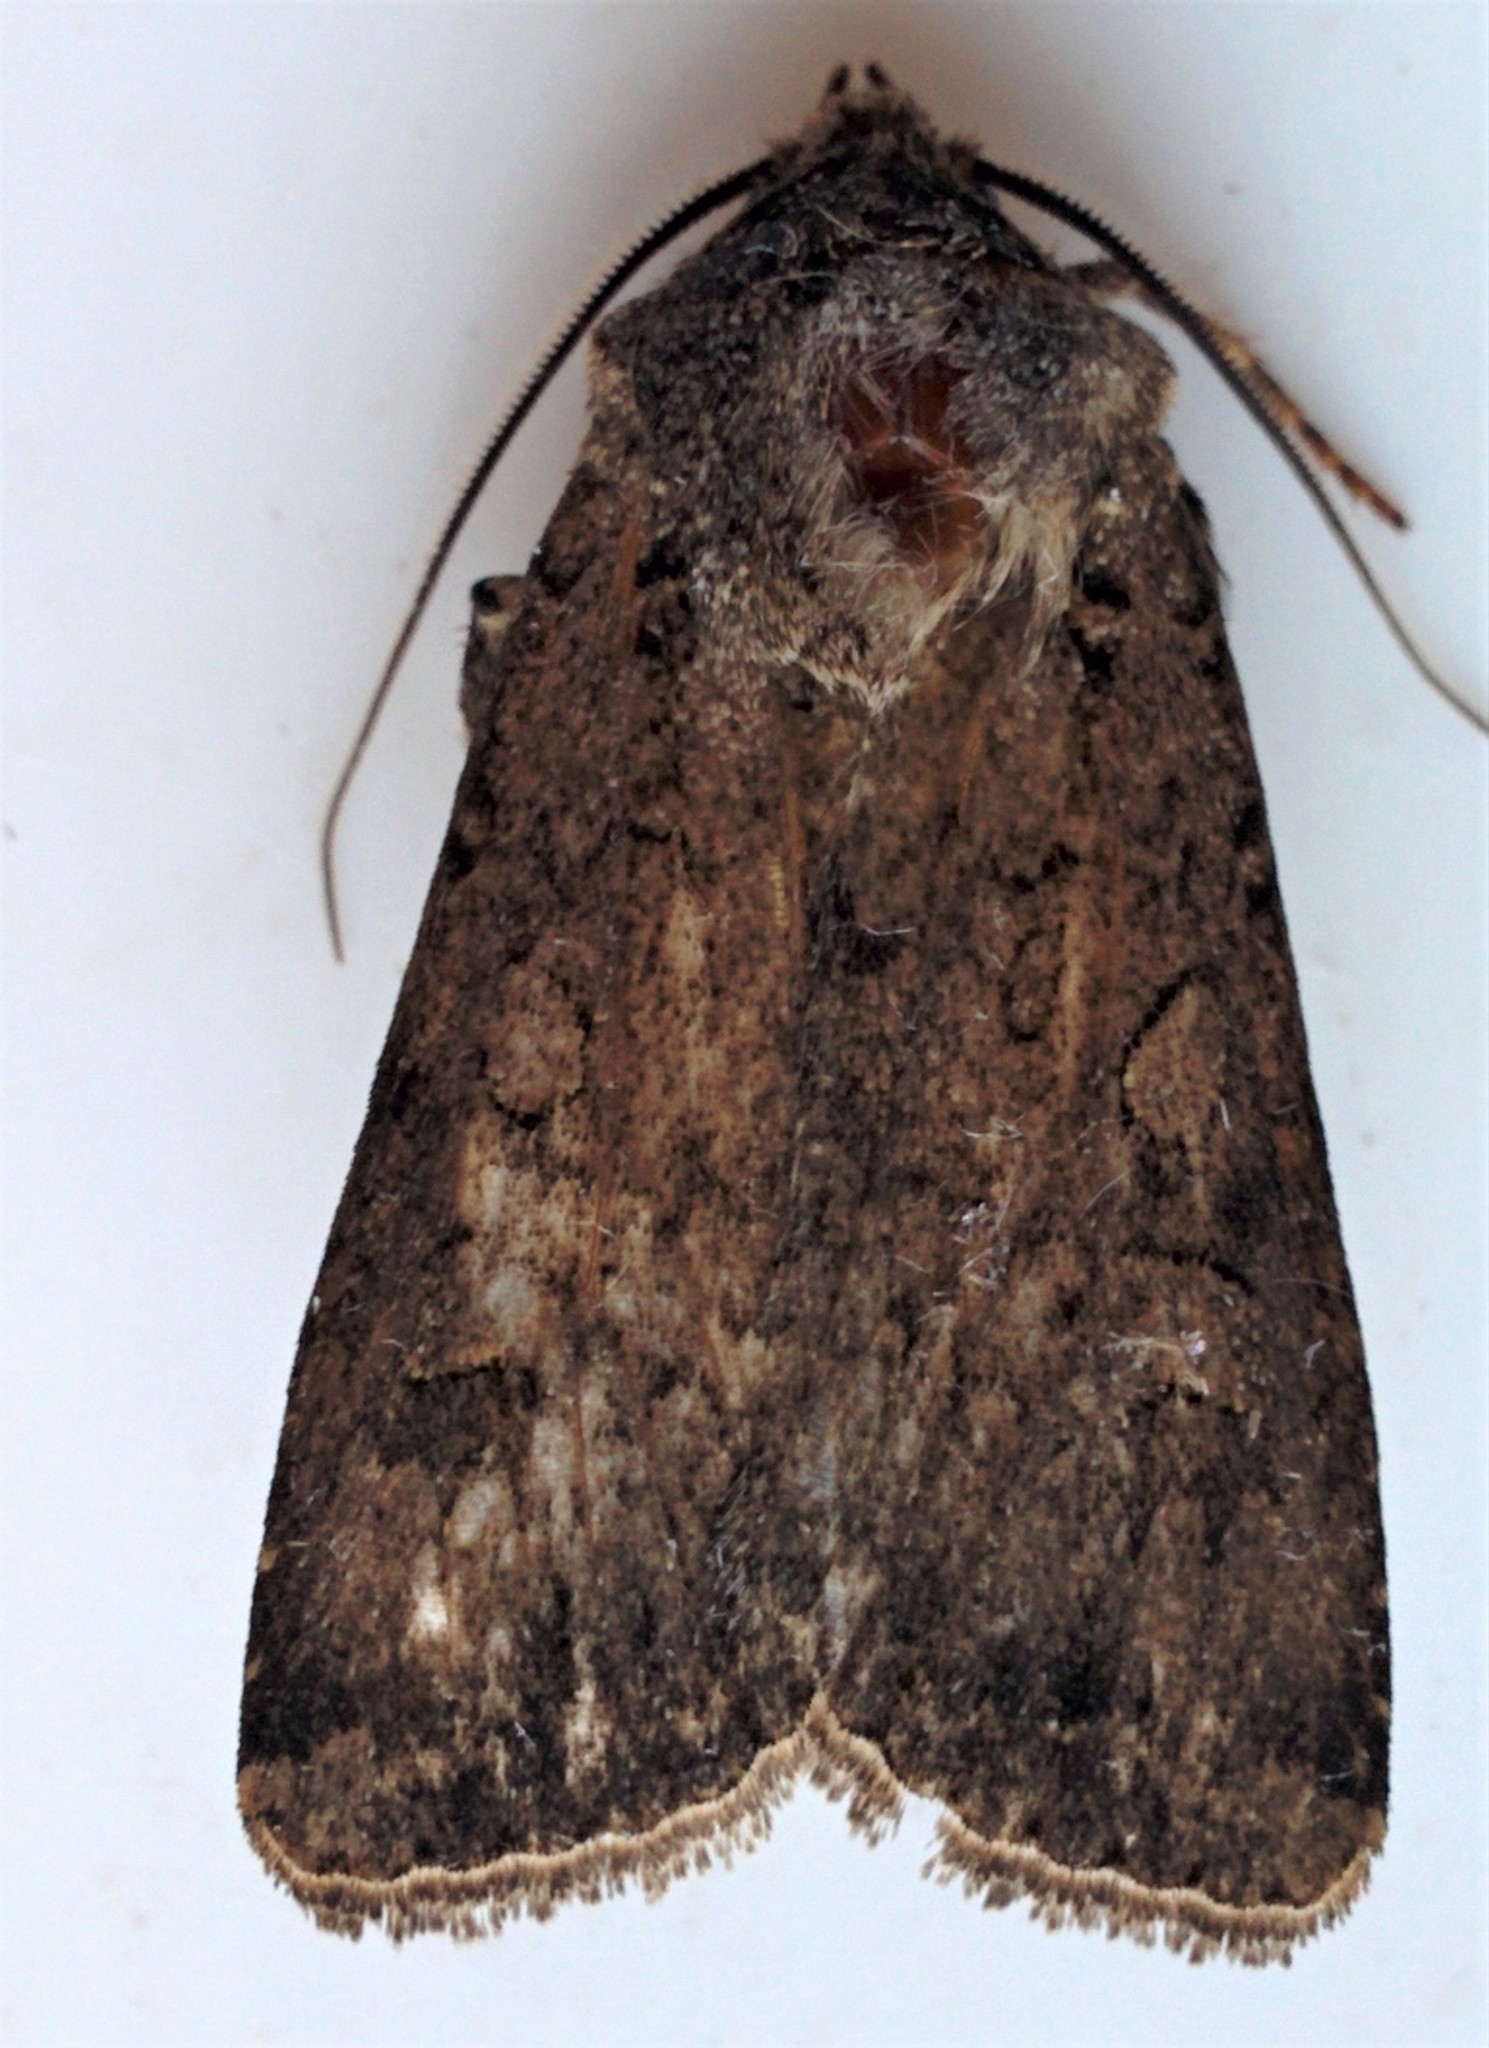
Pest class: cutworms